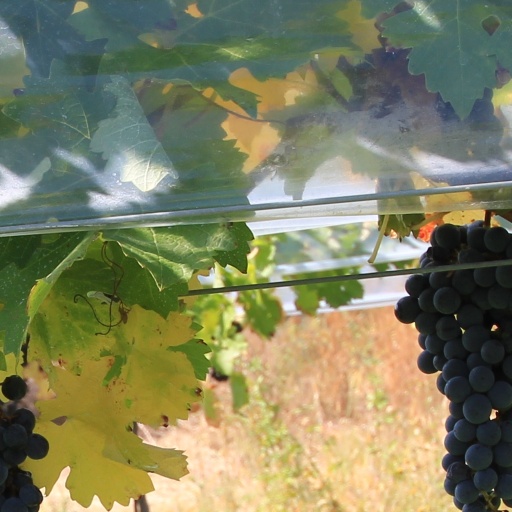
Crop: grape